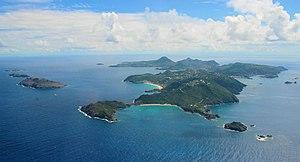
Saint Barth - Vue aérienne - Octobre 2009
Une collectivité d'outre mer est un territoire français d'outre-mer qui dispose d'un statut et d'institutions spécifiques. Ce statut concerne la Polynésie française, Nouvelle-Calédonie, Saint-Barthélemy, Saint-Martin, Saint-Pierre-et-Miquelon et Wallis-et-Futuna.
L'île Toc Vers est une île française située entre les îles de Saint-Martin et Saint-Barthélemy et rattachée à la collectivité de Saint-Barthélemy.
L'île Frégate est une île française située entre les îles de Saint-Martin et Saint-Barthélemy et rattachée à la collectivité de Saint-Barthélemy.
L'île Chevreau, aussi appelée île Bonhomme est une île française située entre les îles de Saint-Martin et Saint-Barthélemy et rattachée à la collectivité de Saint-Barthélemy.